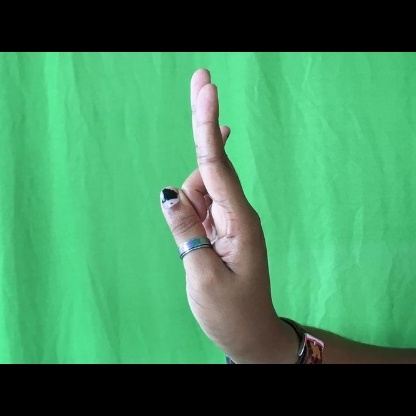
Mudra: Mayura